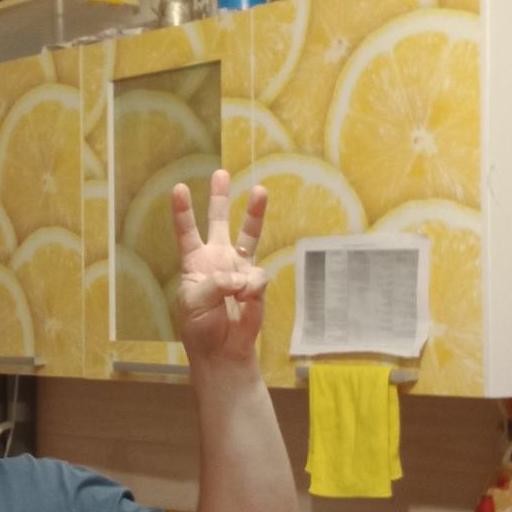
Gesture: three